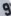
Number: 9